Chocolate Cake (cocktail)

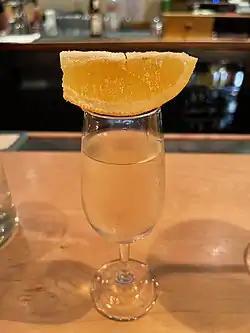
A Chocolate Cake shot at Maya in Sonoma, California.

The Chocolate Cake is a novelty shooter which combines the flavors of Frangelico liqueur, lemon, and white sugar to create the convincing impression of a chocolate cake. Sucking the sugared lemon tends to concentrate the flavor of the Frangelico.